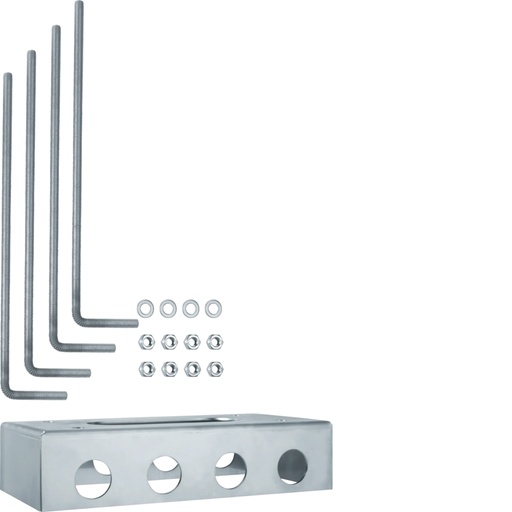
Bodensockel für Standsäule XEVA426
Bodensockel für Standsäule XEVA426 Produktname und Kurzbeschreibung: Bodensockel für Standsäule XEVA426, Artikelnummer: XEV428. Dieser robuste Bodensockel bietet eine stabile Basis für die Standsäule XEVA426. Was ist das Produkt? Der Bodensockel für Standsäule XEVA426 ist ein essenzielles Zubehörteil, das für die sichere und stabile Aufstellung von Standsäulen in verschiedenen Umgebungen sorgt. Die wichtigsten Vorteile Stabile und sichere Basis für Standsäulen. Einfach zu montieren und zu verwenden. Robustes Design für Langlebigkeit. Wie funktioniert das Produkt? Der Bodensockel wird an der Unterseite der Standsäule befestigt, um eine stabile Basis zu schaffen. Dies verhindert ein Umkippen der Säule und sorgt für eine sichere Installation. Technische Eigenschaften EAN: 4012740897426 Zollnummer: 8538909999 Produktlänge: 350 mm Produktbreite: 175 mm Produkthöhe: 400 mm Nettogewicht: 4500 g Bruttogewicht: 5120 g Volumen: 22.382 Anwendungsbereiche Industrielle Anwendungen Gewerbliche Installationen Veranstaltungs- und Messebau Lieferumfang 1 x Bodensockel für Standsäule XEVA426
Brand: HAGER
Category: Business & Industrial > Advertising & Marketing > Trade Show Displays > Tabletop Displays